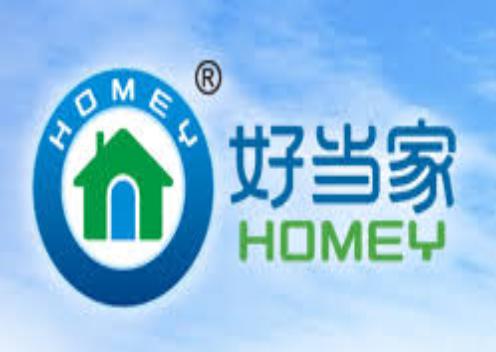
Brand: Homey
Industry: Food